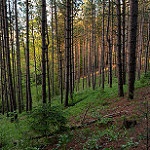
Scene: Outdoor